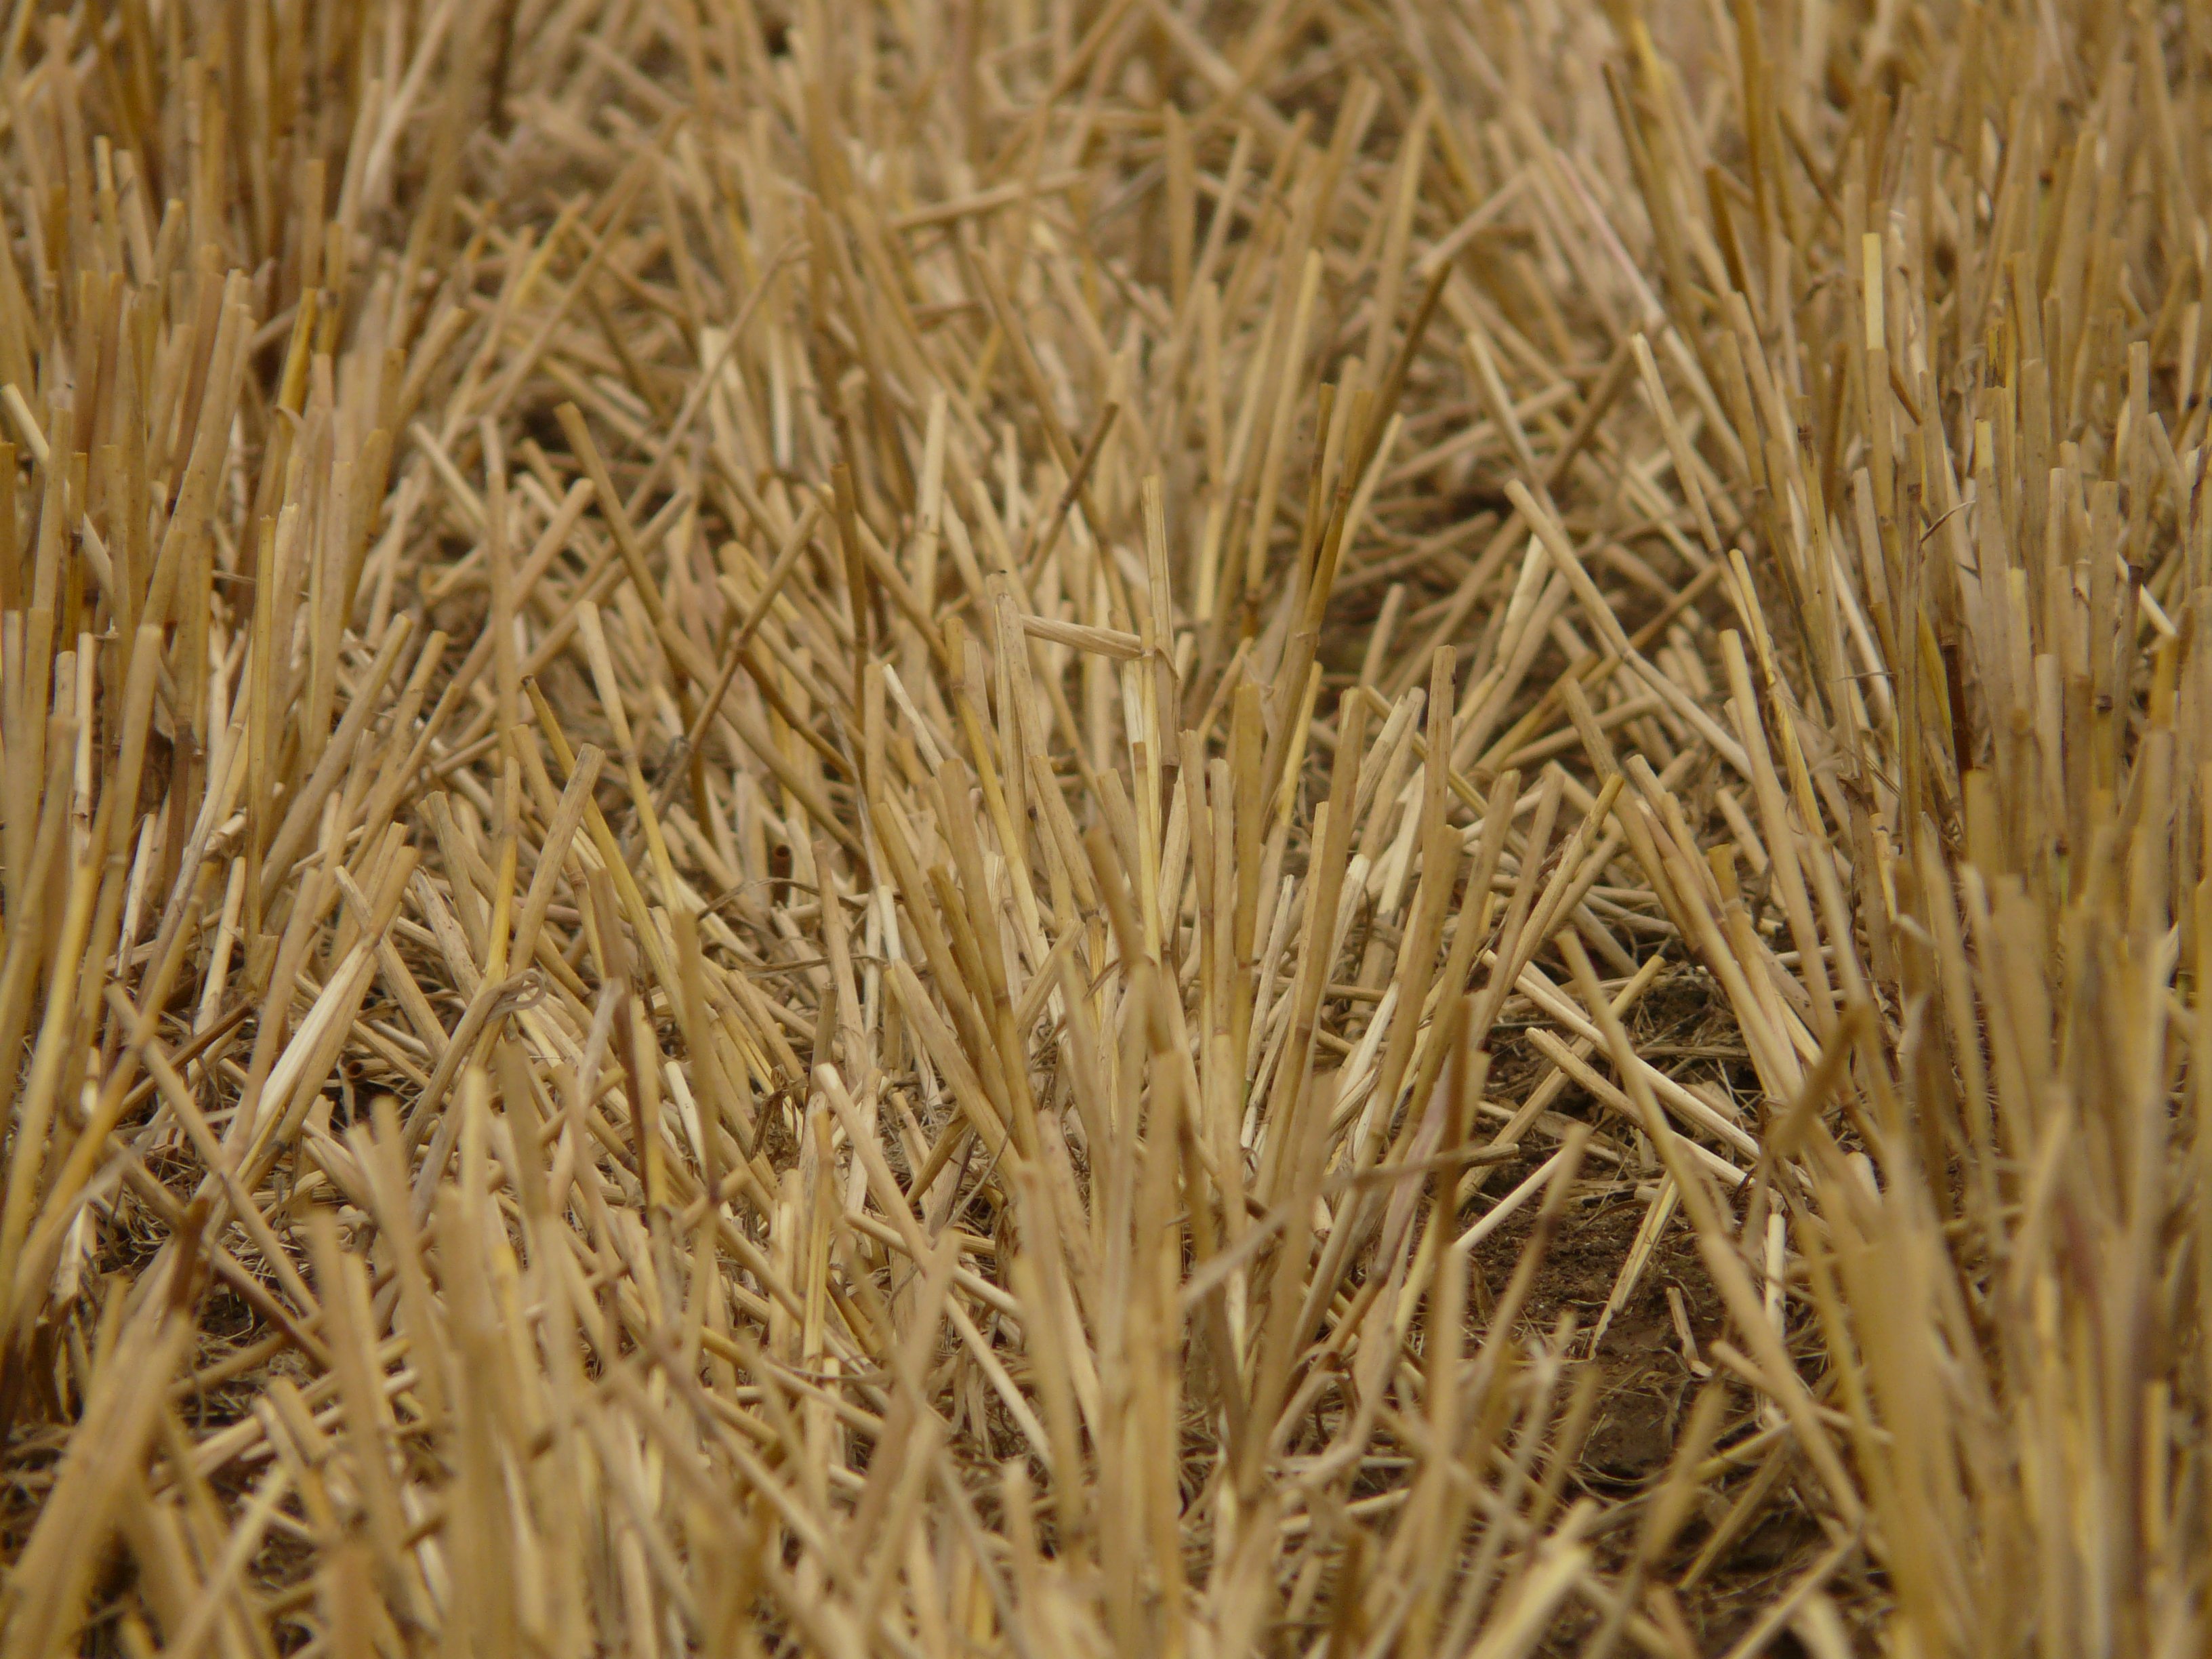
grass, plant, field, barley, wheat, food, harvest, crop, agriculture, cereal, stalk, stubble, straw, rye, cereals, halme, flowering plant, commodity, emmer, glean, triticale, hordeum, grass family, land plant, food grain, einkorn wheat